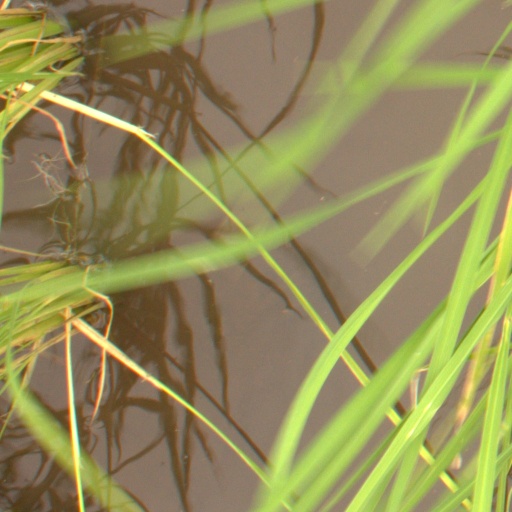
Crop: rice